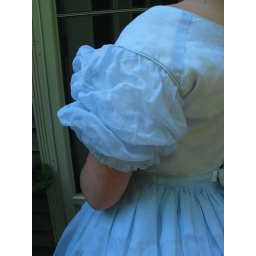
Sheer dress in teen style. Light blue cotton organdy.